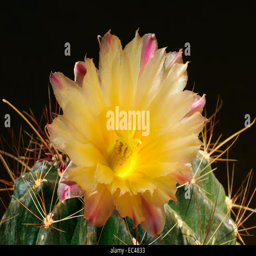
yellow flower of a cactus